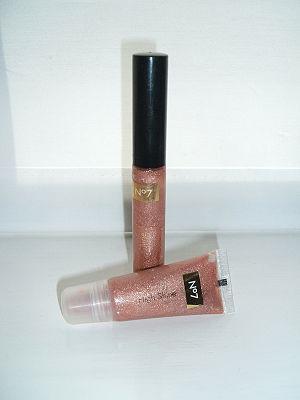
Le gloss ou brillant à lèvres est un produit de maquillage qui donne un aspect brillant aux lèvres du visage. Il vient des États-Unis. Il y est apparu récemment si on le compare aux accessoires de maquillage classiques de type fards et rouges à lèvres dont on trouve les premières traces aux alentours de 3000 av. J.-C.